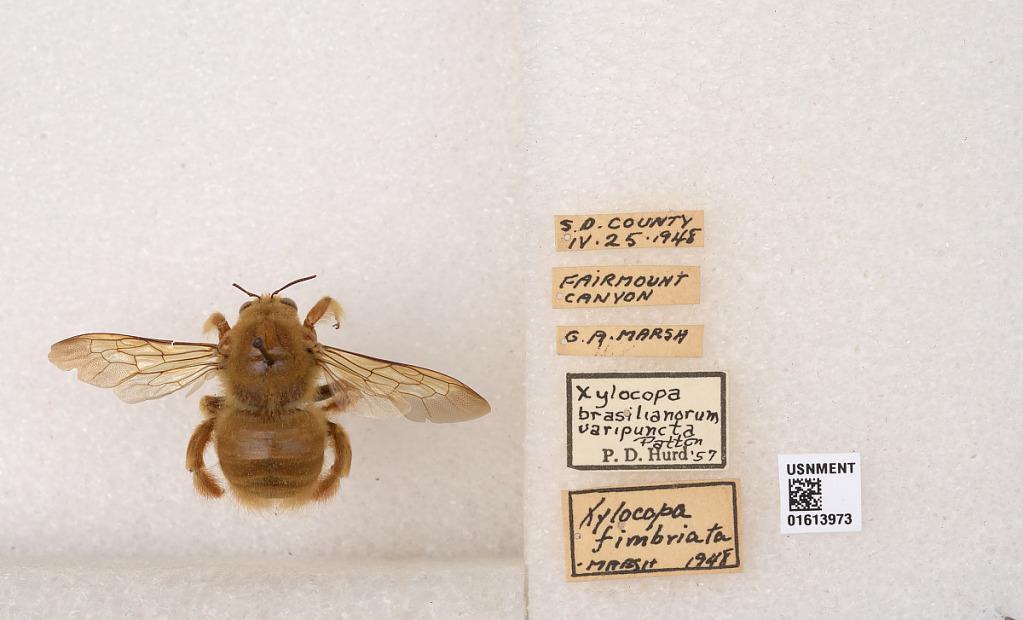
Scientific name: Xylocopa (Neoxylocopa) varipuncta Patton
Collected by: G. Marsh
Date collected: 1948-4-25
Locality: S.D. County | Fairmount Canyon
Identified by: Hurd, P. D.